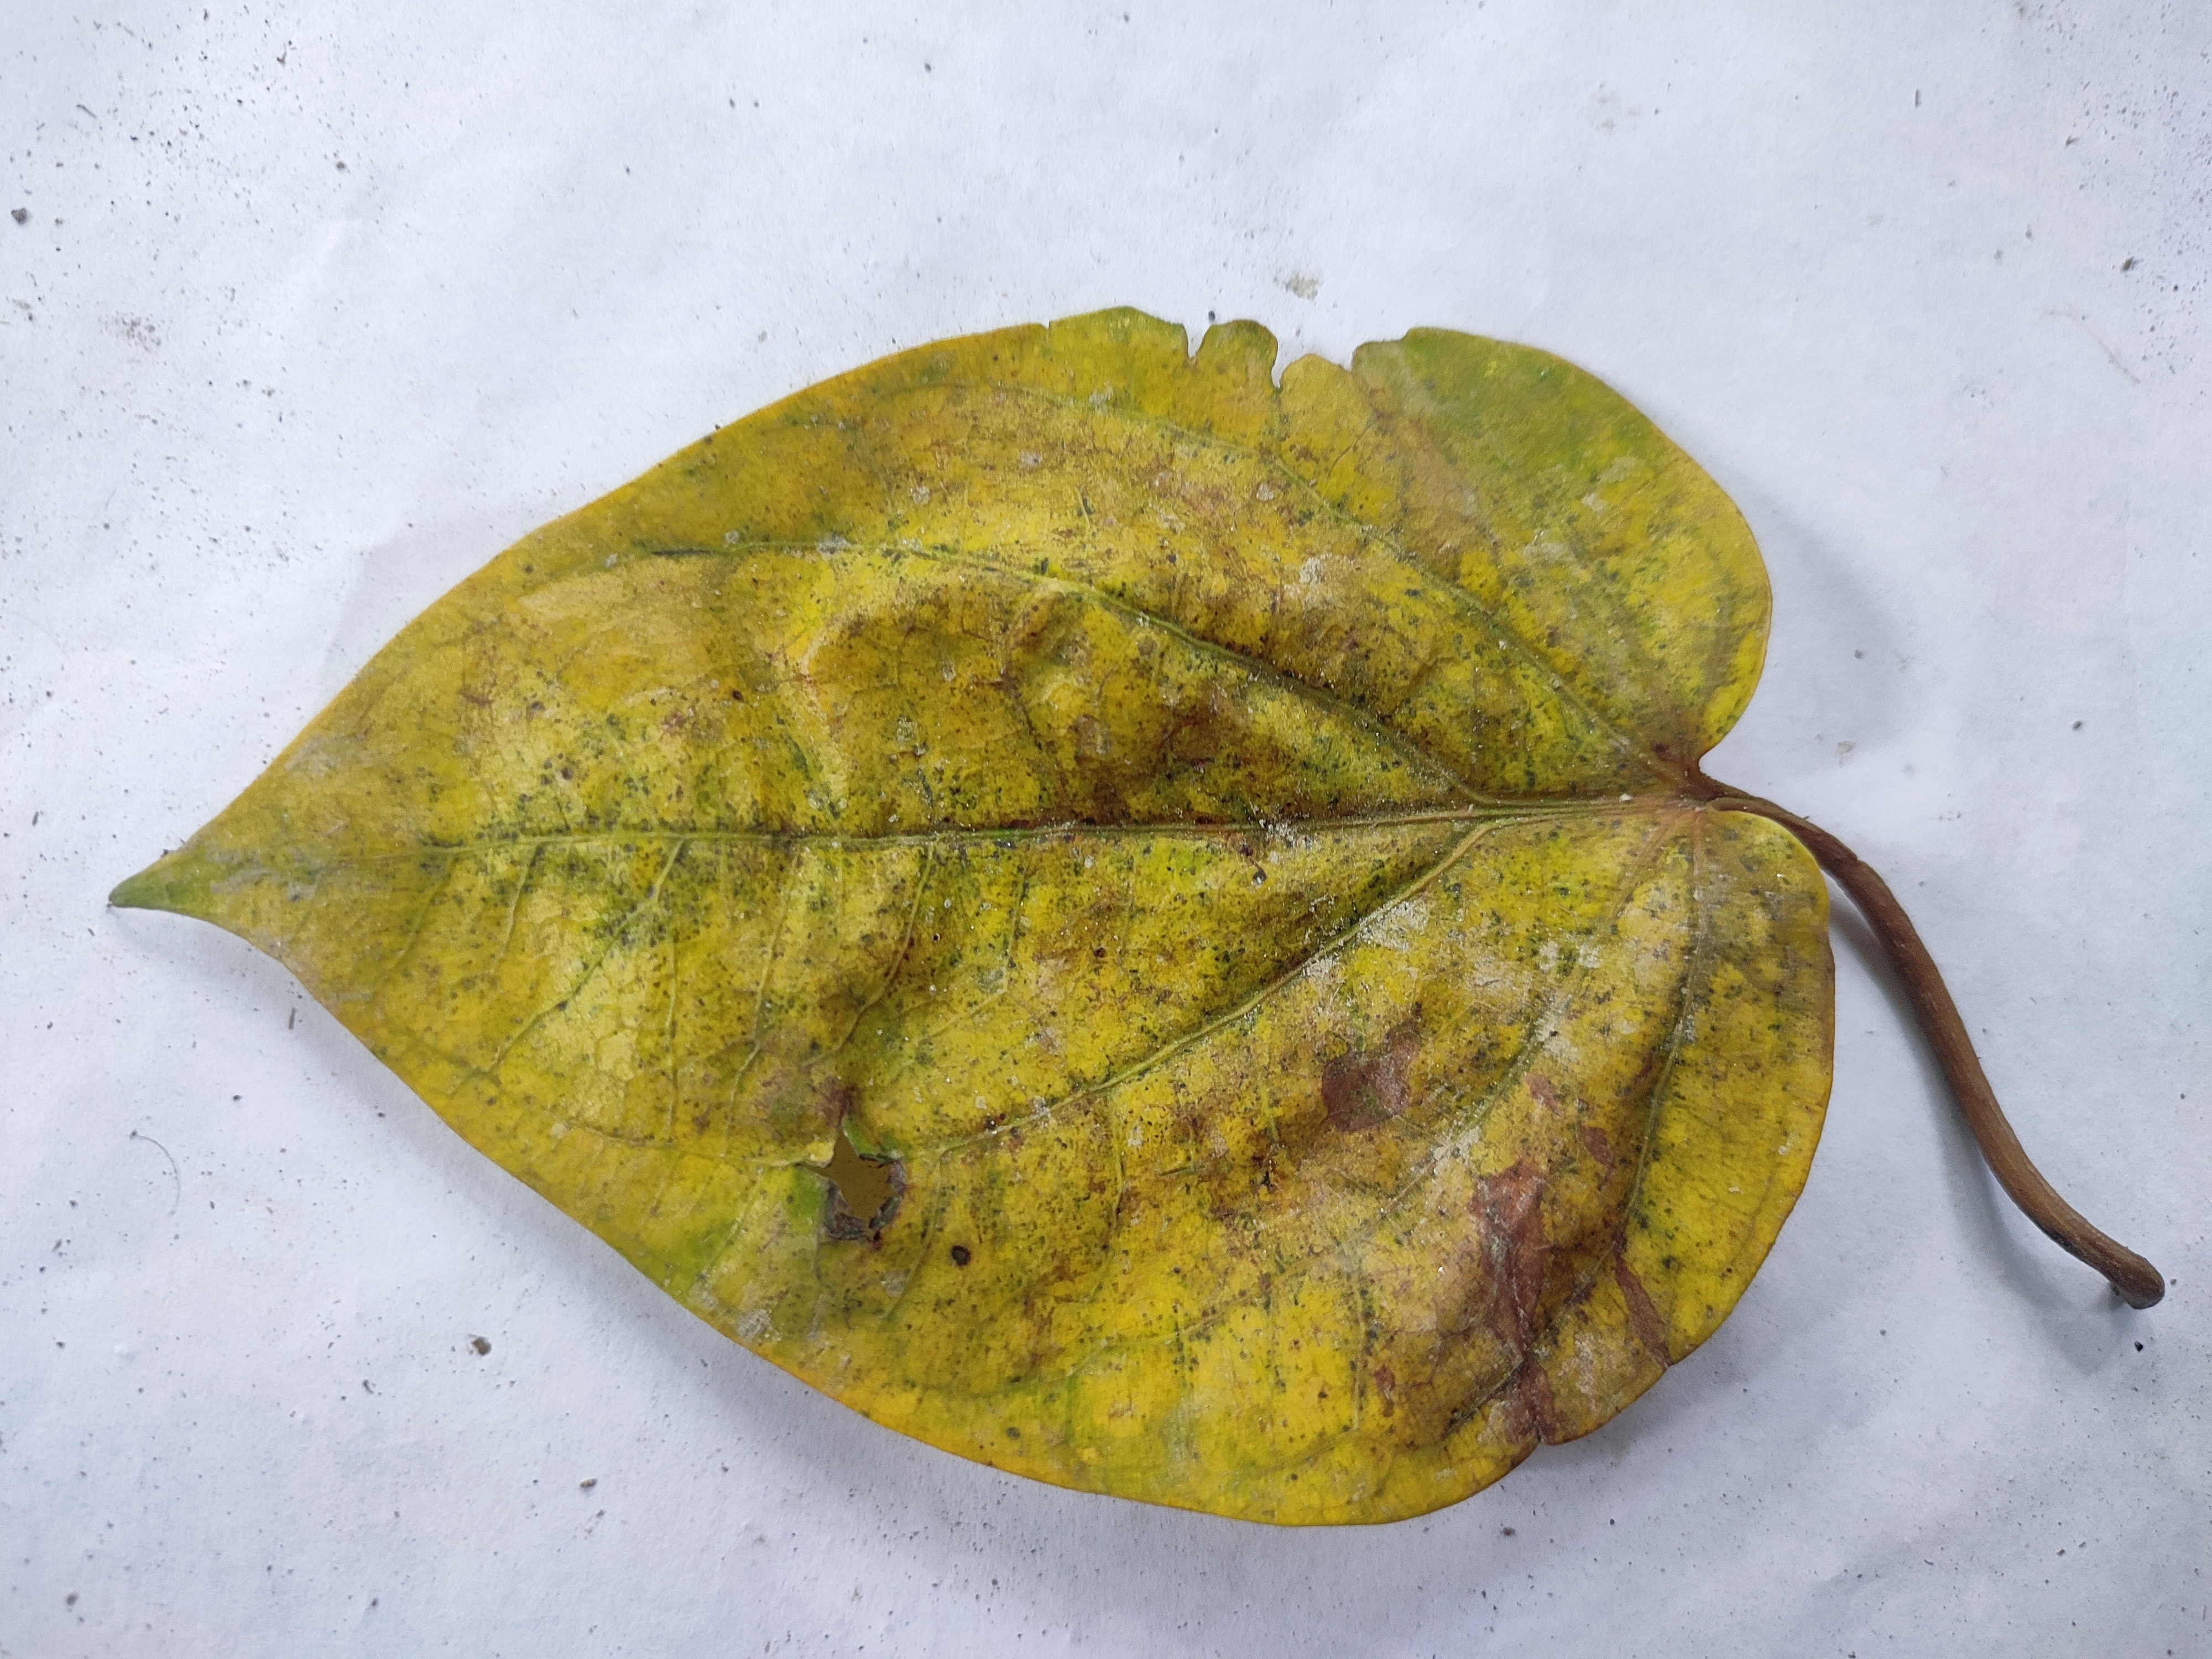
Label: Dried_Leaf